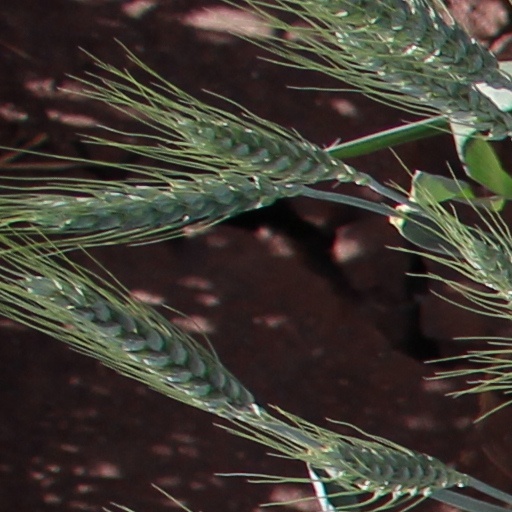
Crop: wheat